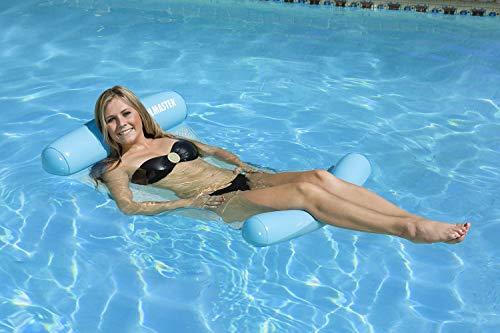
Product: Poolmaster Vinyl Water Hammock, Blue
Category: Toys & Games | Sports & Outdoor Play | Pools & Water Toys
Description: Traditional Hammock-style lounge with vinyl neck and leg supports can be rolled up for easy storage or transport.
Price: $9.99
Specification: ProductDimensions:6x26x51.8inches|ItemWeight:10.6ounces|ShippingWeight:10.4ounces(Viewshippingratesandpolicies)|DomesticShipping:ItemcanbeshippedwithinU.S.|InternationalShipping:ThisitemcanbeshippedtoselectcountriesoutsideoftheU.S.LearnMore|ASIN:B00TQGNJ16|Itemmodelnumber:07671|Manufacturerrecommendedage:15-17years